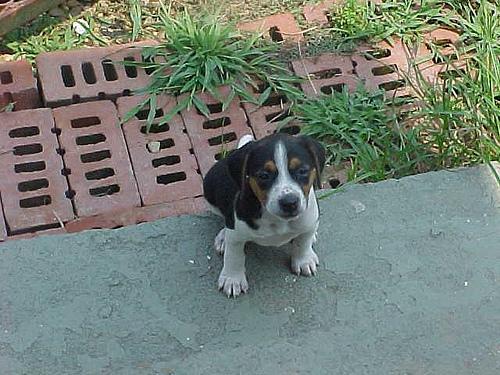
beagle